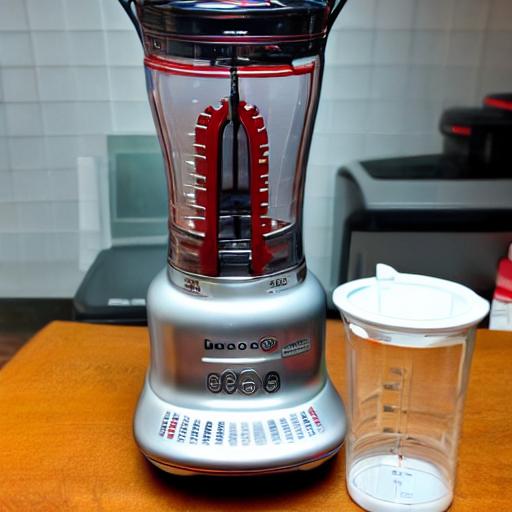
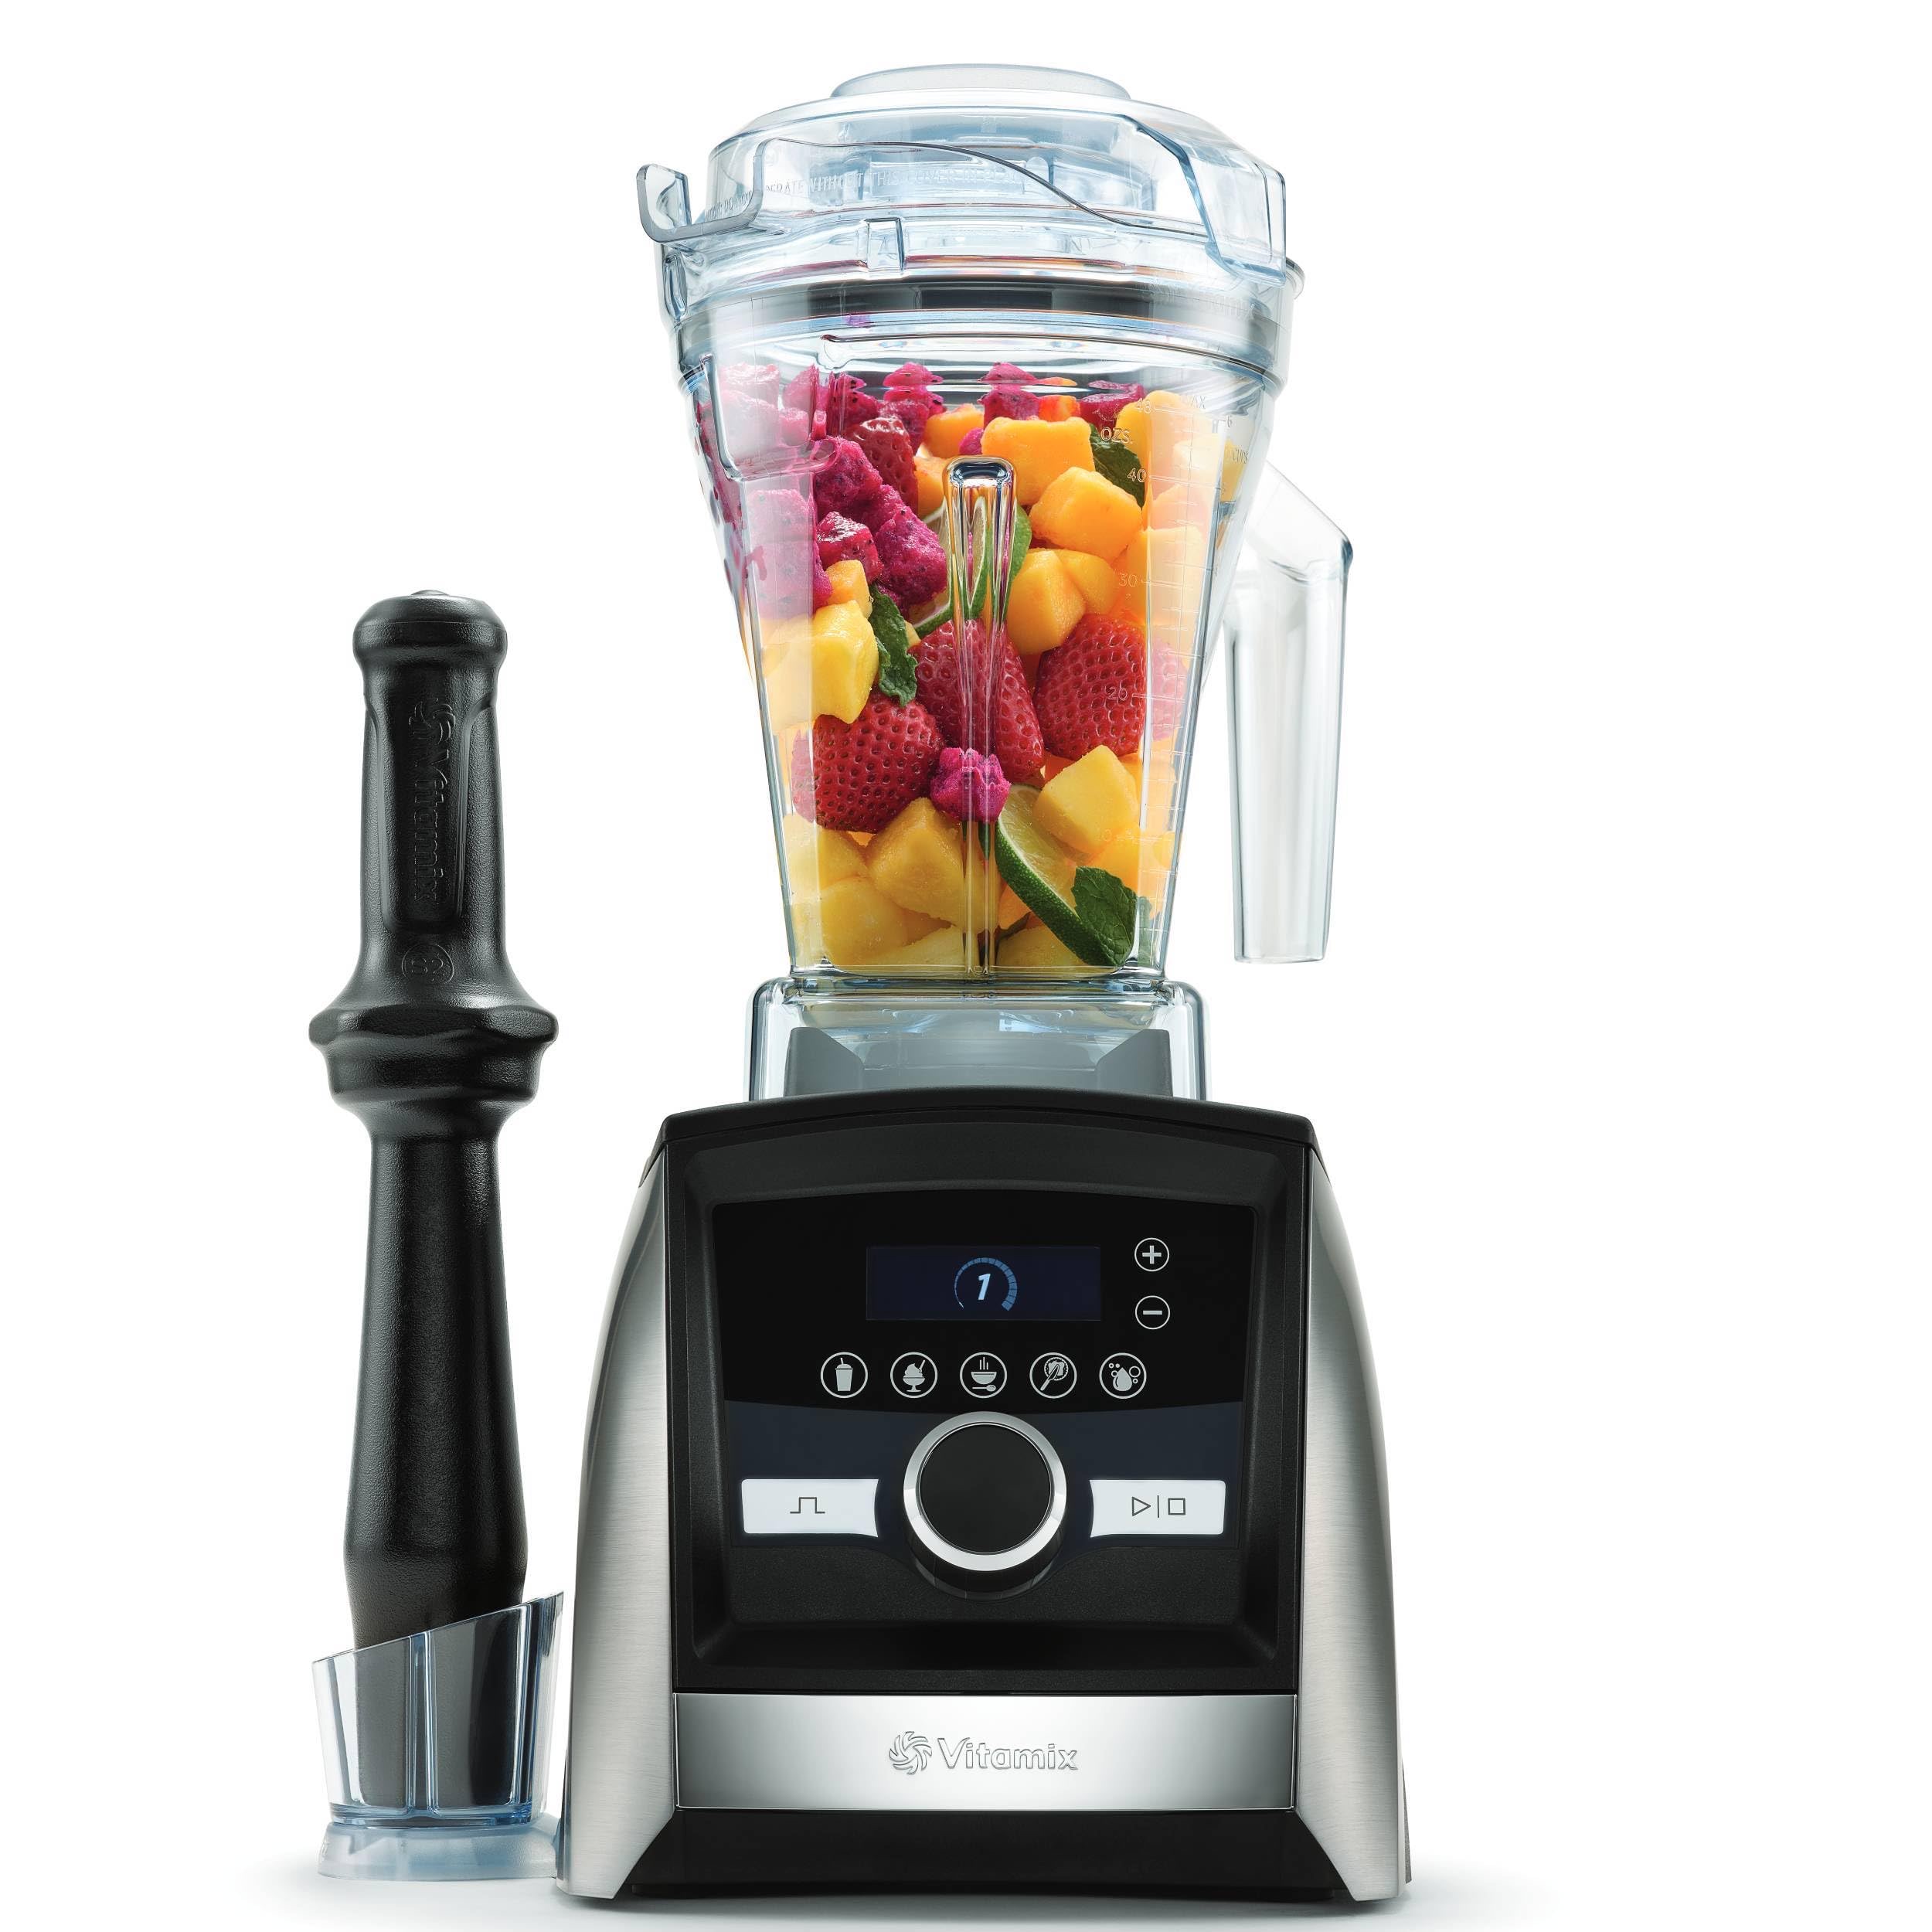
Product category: items_blender
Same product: no